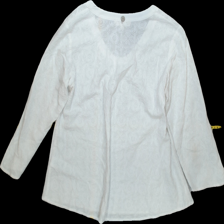
View: back
Type: Tunic
Category: Ladies
Brand: Not Applicable
Colors: White
Material: 67% visc 33% poly
Pattern: Plain
Cut: C-collar
Size: S
Season: All
Trend: No trend
Stains: No
Price range: <50
Recommended usage: Reuse